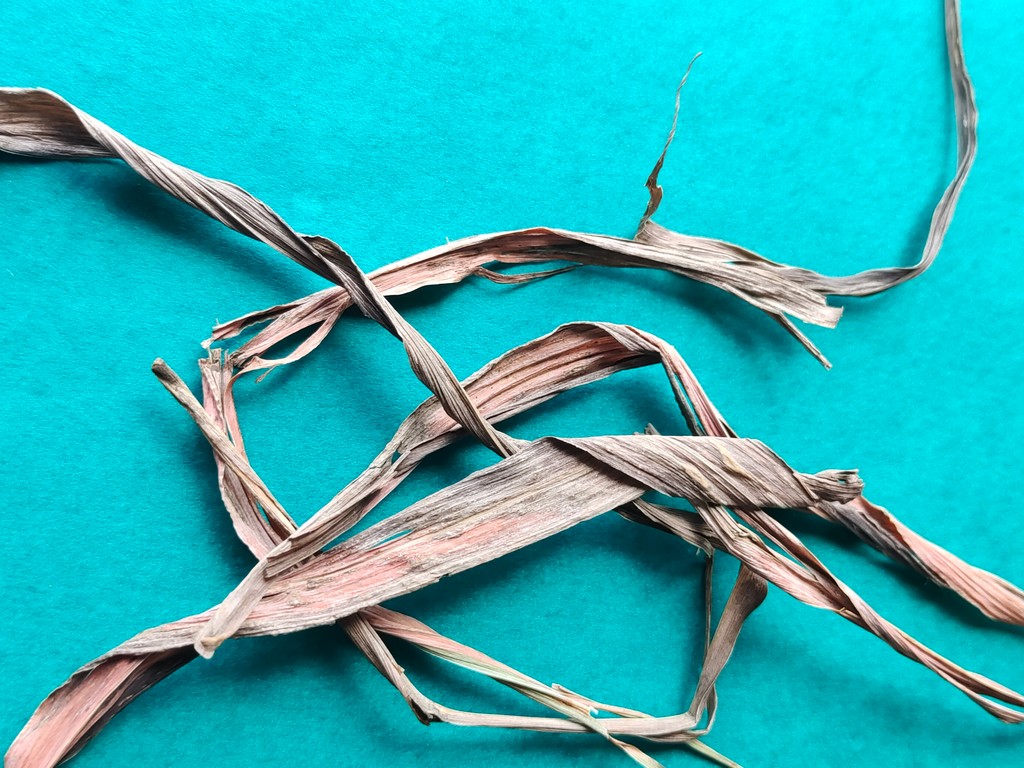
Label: Dried